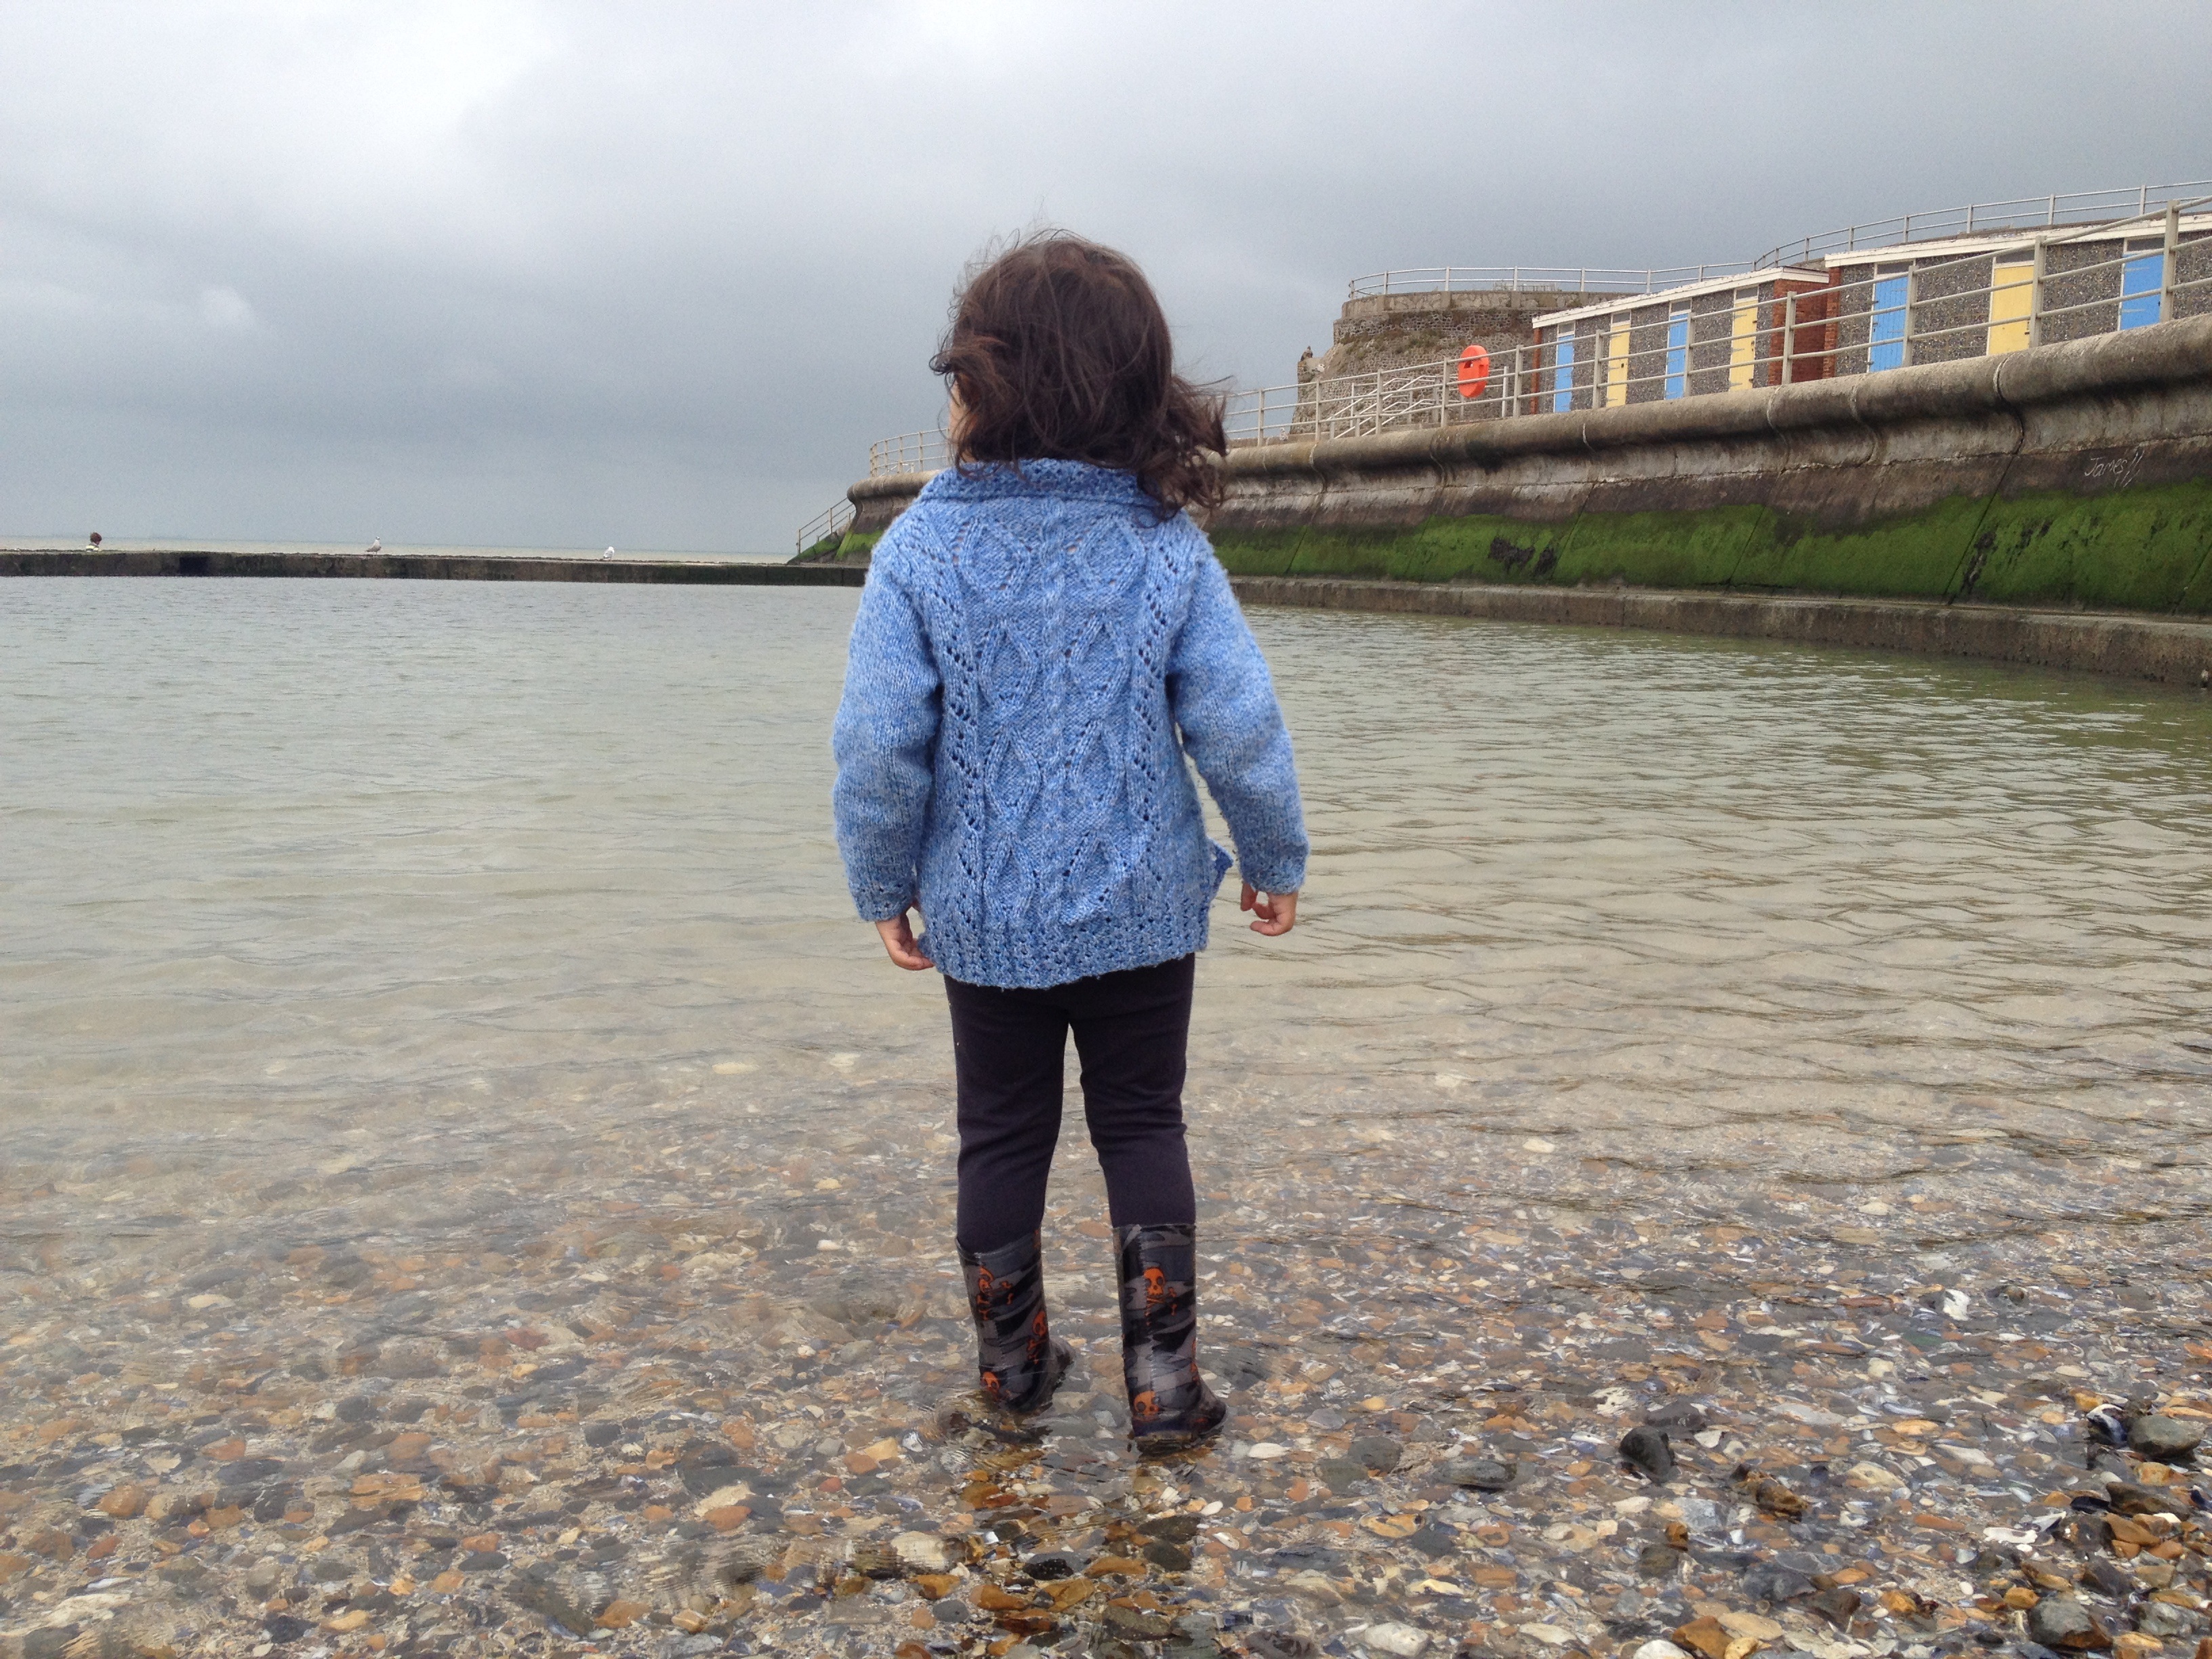
beach, sea, water, girl, cloudy, shore, lake, river, season, waterway, body of water